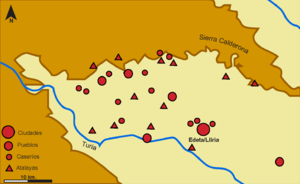
Les Edetans sont un peuple ibère qui vécut sur le territoire d'Edeta. Avec une surface approximative de 8 545 km², les Edetans occupaient le sud de la province de Castellón et les deux tiers de la partie septentrionale de la province de Valence. Les limites de leur territoire étaient au Nord la rivière Mijares ; à l'Ouest les montagnes de Javalambre, Gúdar et la Vallée du fleuve Cabriel ; au Sud le fleuve Jucar; et à l'Est la mer Méditerranée. Cependant tous les auteurs ne sont pas d'accord sur les limites Nord et Ouest. Les peuples voisins étaient les Ilercavons au nord, les Sedetans au nord-ouest, les Olcades à l'ouest et les Contestans au sud.